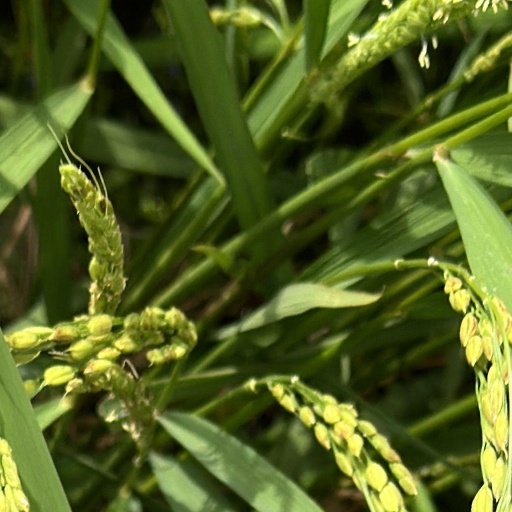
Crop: rice